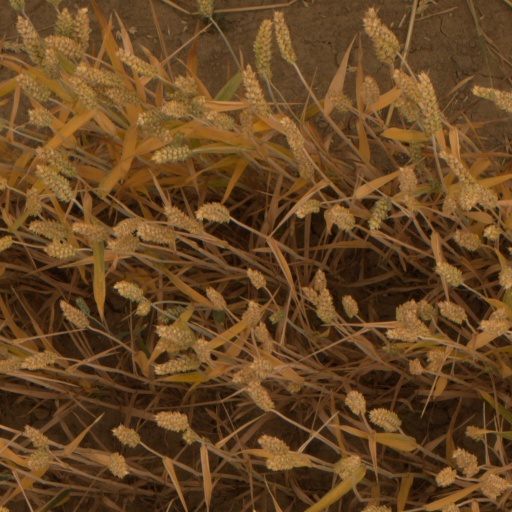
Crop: wheat